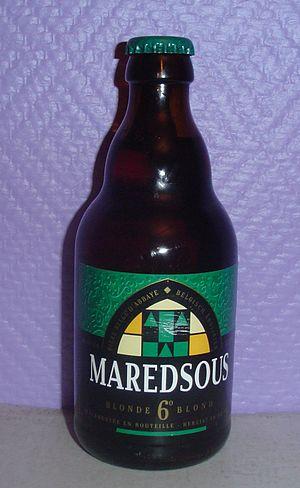
La Brasserie Duvel est une brasserie située à Breendonk dans la commune de Puers-Saint-Amand en Belgique. Elle produit principalement les bières Duvel, Maredsous et Vedett. Elle fait partie du groupe brassicole Duvel Moortgat.